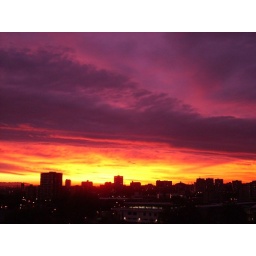
Purple replaced blue in the sky